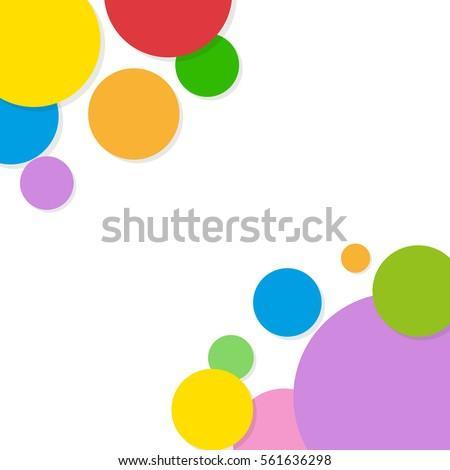
abstract decorative background bright colored circles on a white background